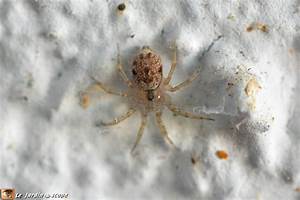
Label: spider